Describe the emotion expressed in this image:  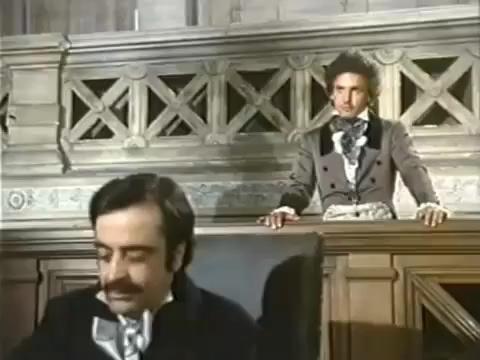
This person displays Suffering, valence and arousal with moderate intensity.